Eldaafer

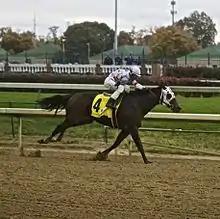
Eldaafer comes down the stretch to win the Breeders Cup Marathon

Eldaafer (foaled March 13, 2005) is a retired racehorse best known for his wins in the Fall Championship Stakes, Breeders' Cup Marathon, Brooklyn Handicap, and Greenwood Cup.